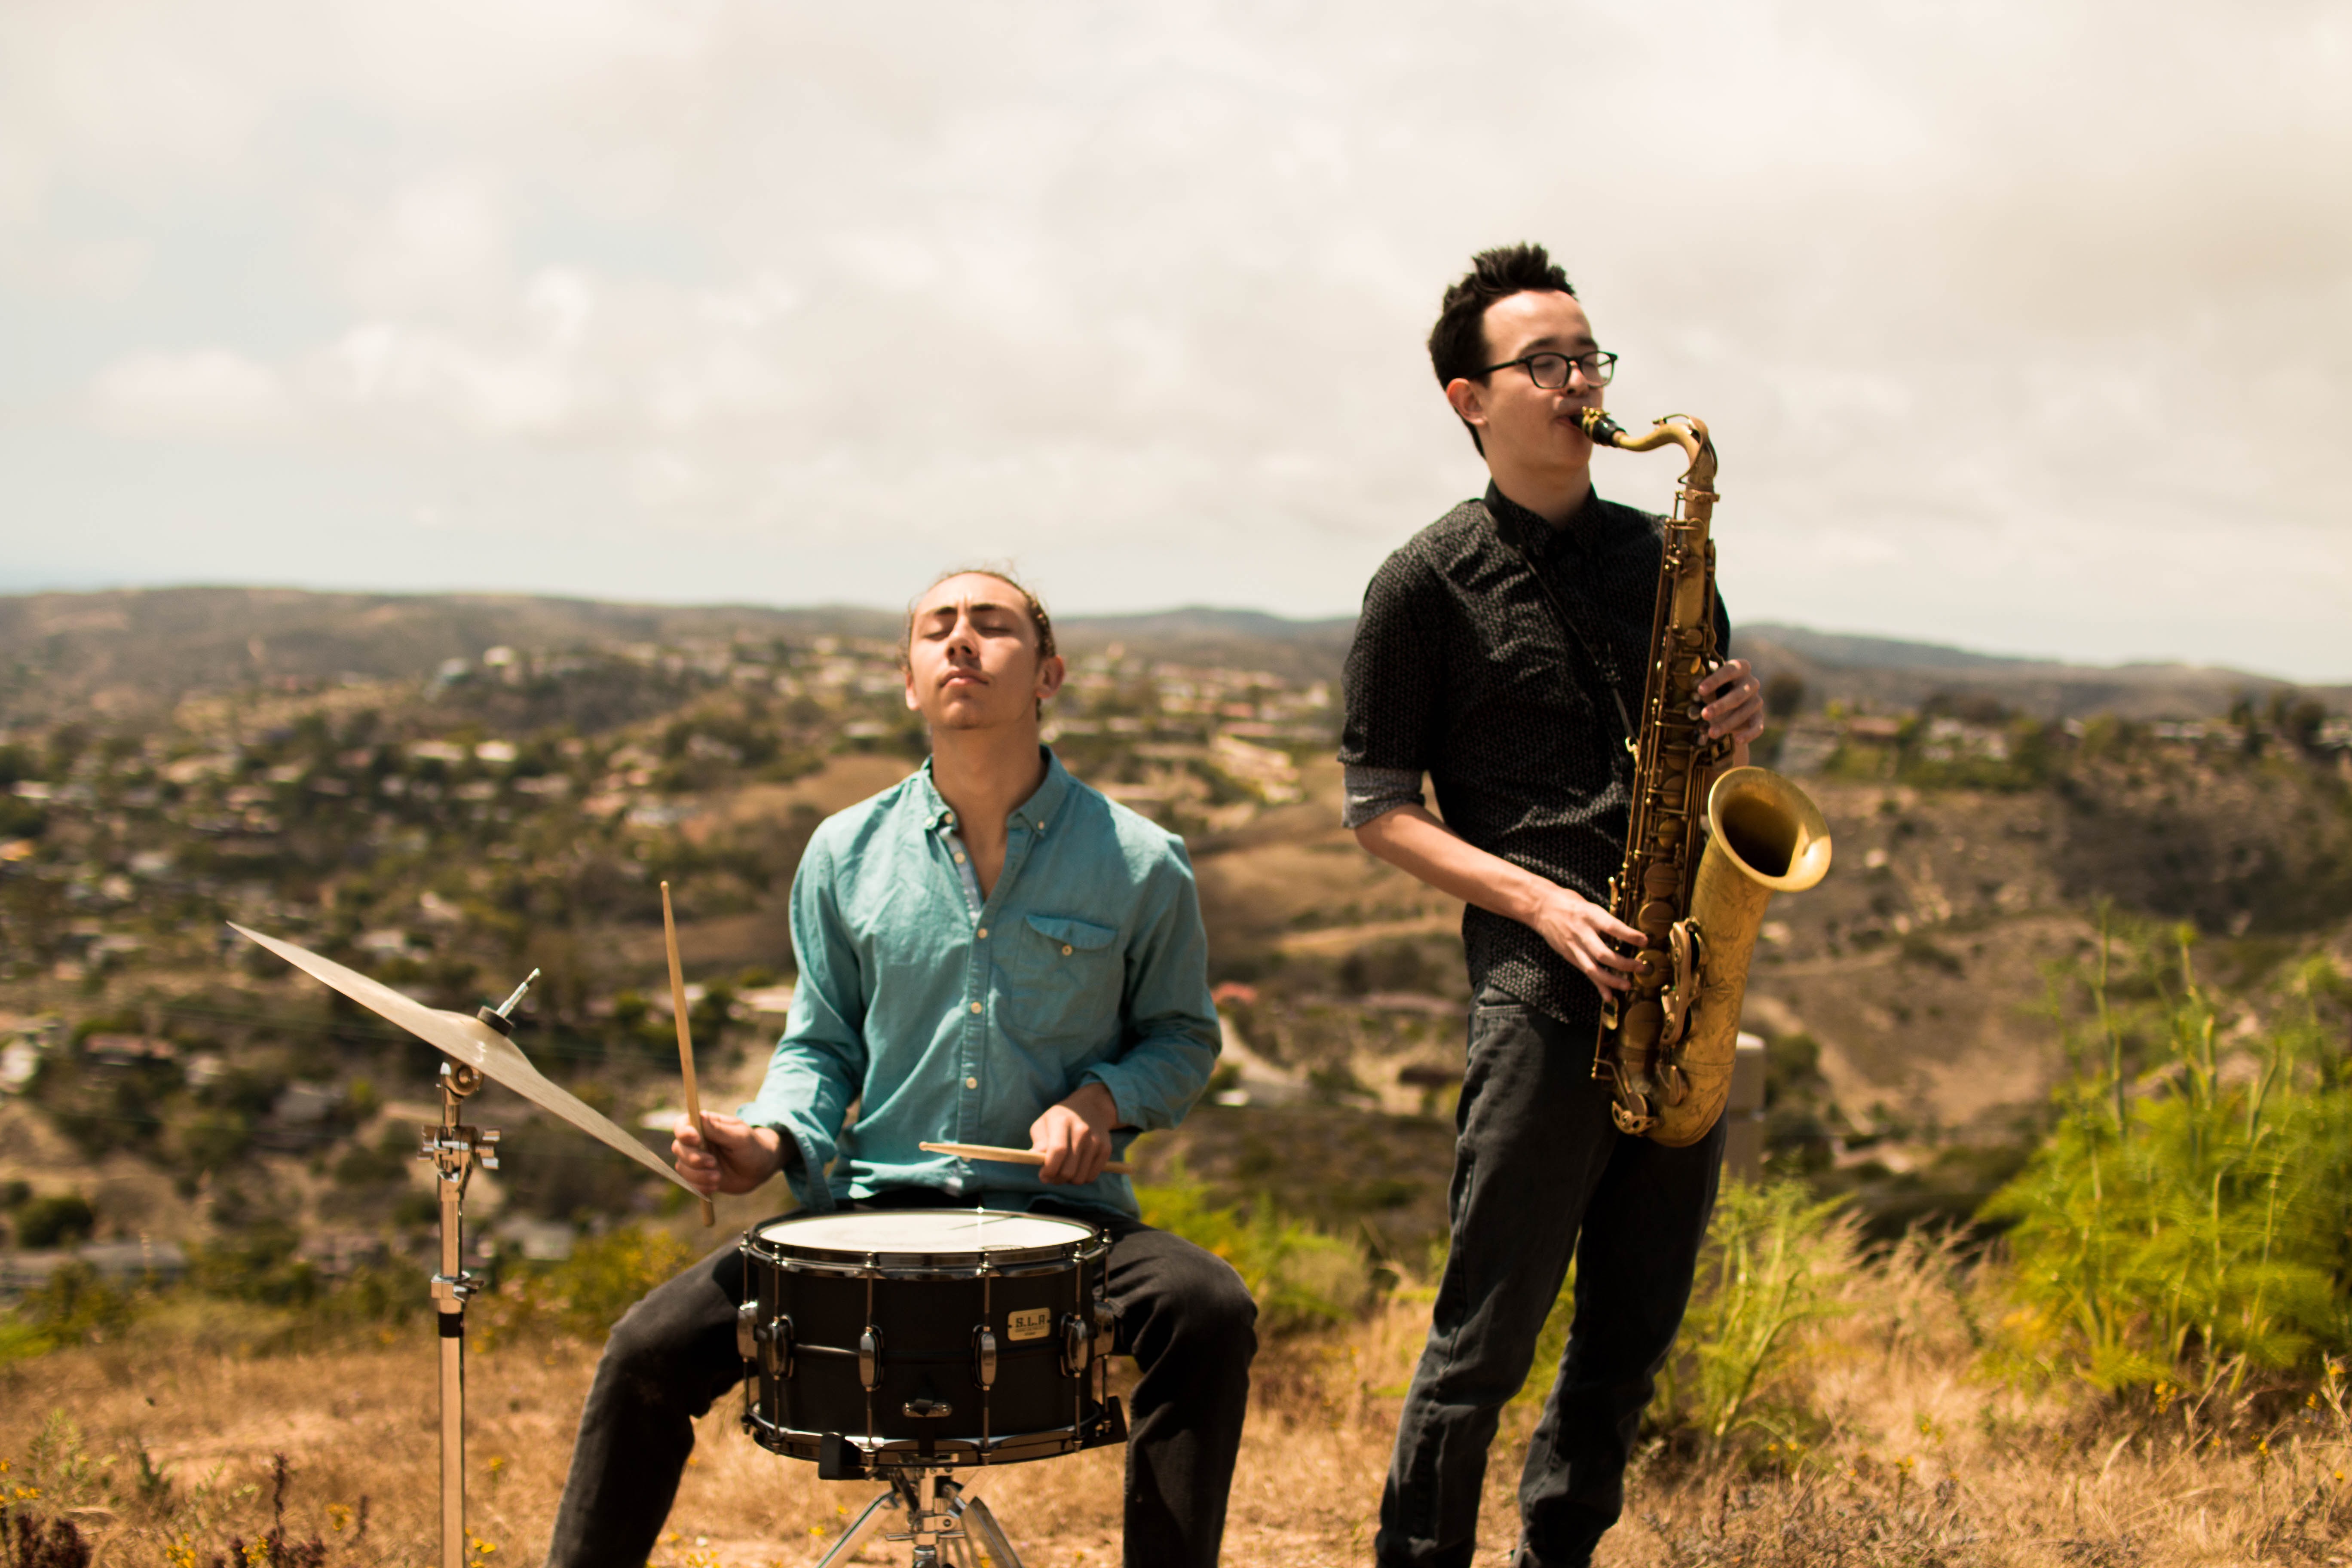
people, adventure, safari